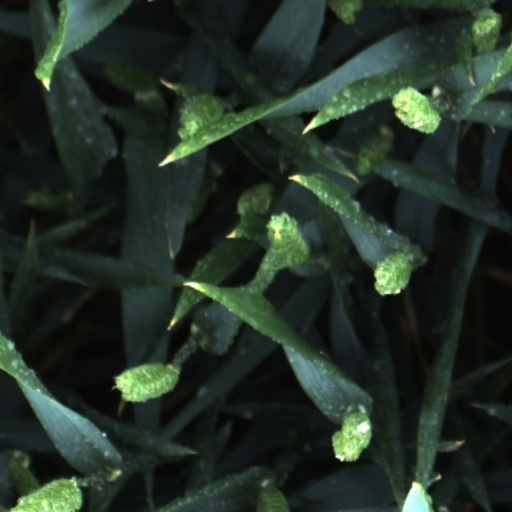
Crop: wheat